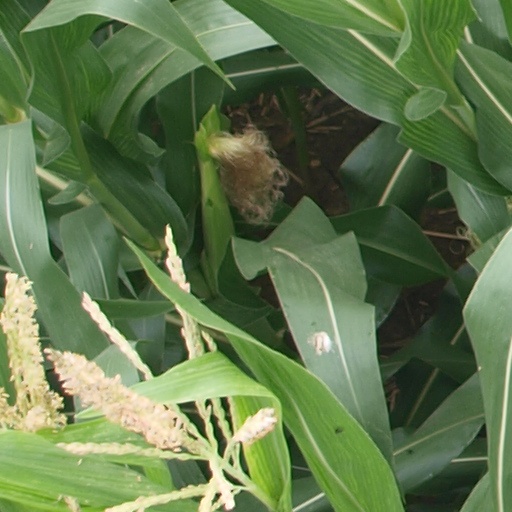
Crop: maize; corn